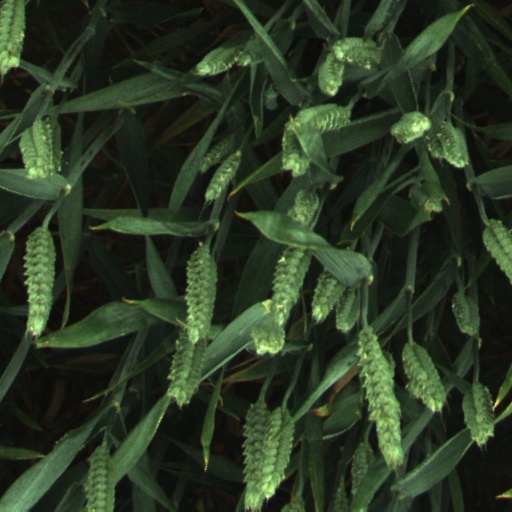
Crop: wheat